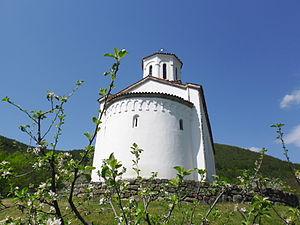
Le monastère de Končul est un monastère orthodoxe serbe qui se trouve à Kaznoviće, dans la municipalité de Raška et dans le district de Raška, en Serbie. Il dépend de l'éparchie de Ras-Prizren et figure sur la liste des monuments culturels de grande importance de la République de Serbie.